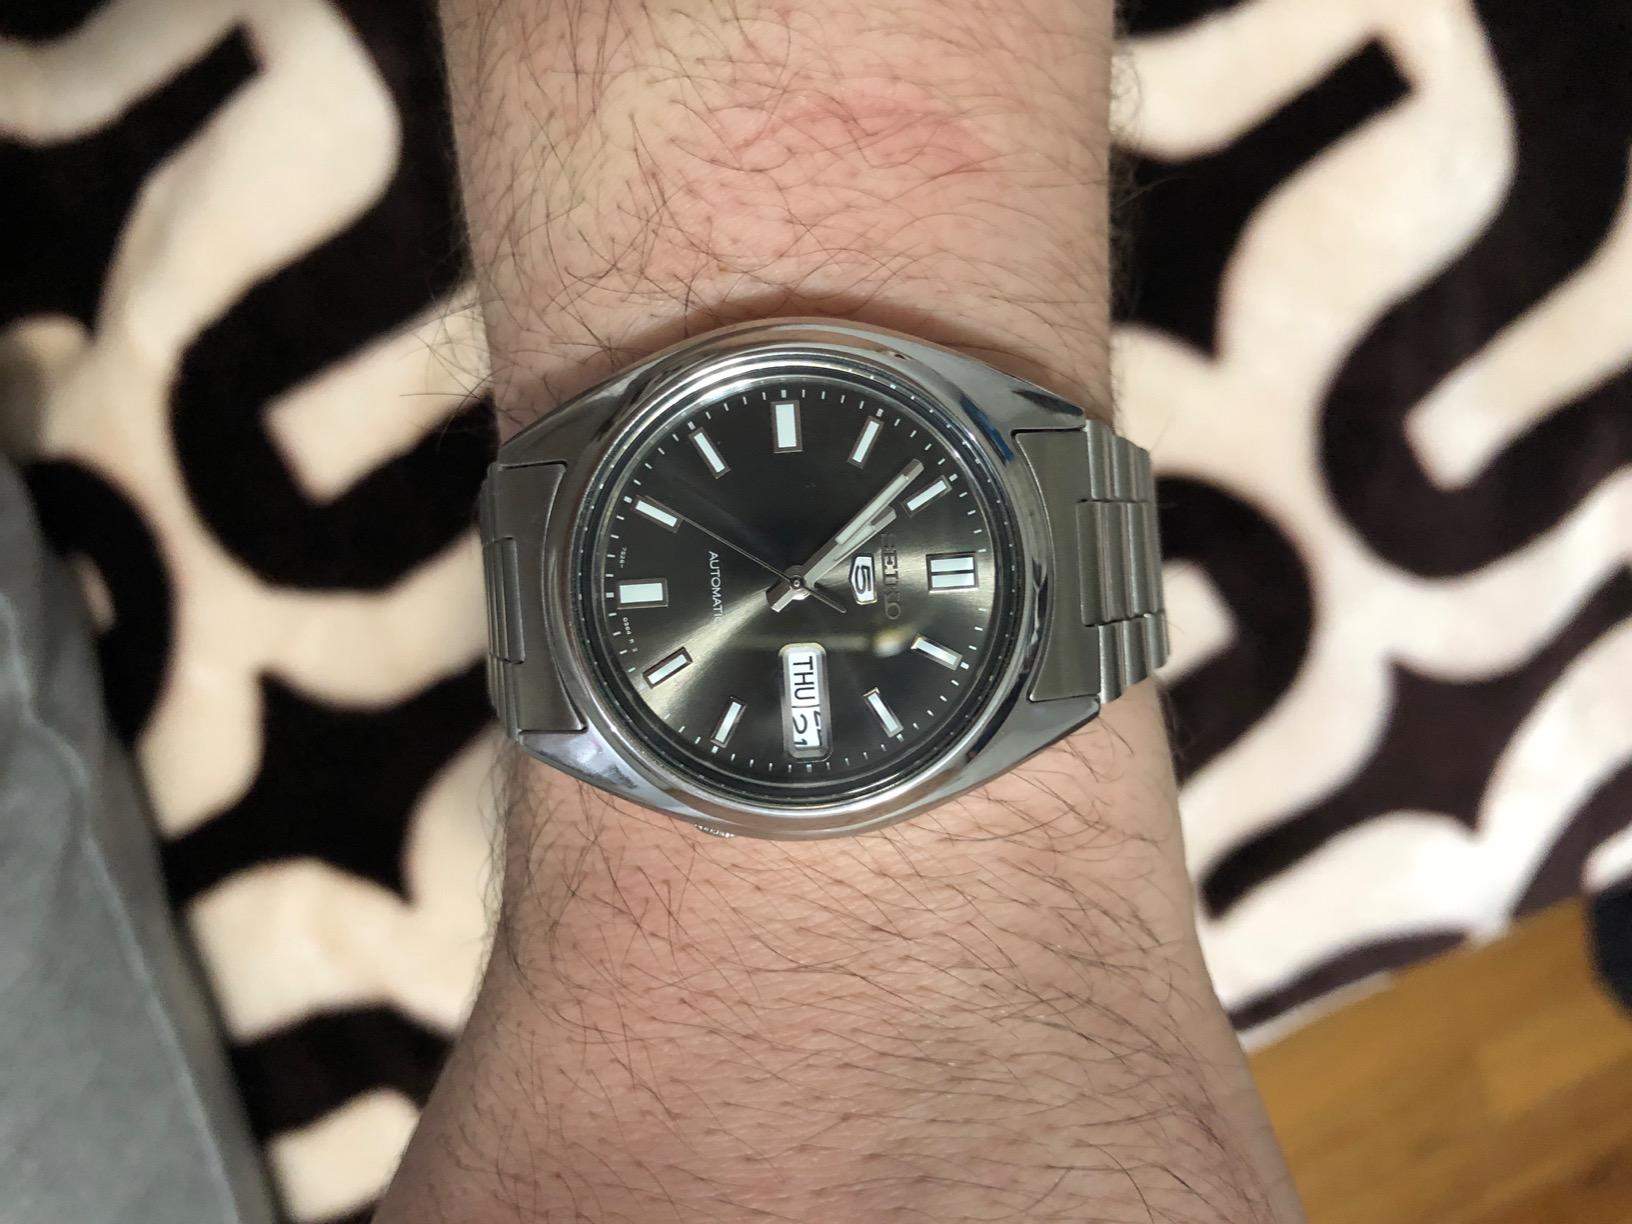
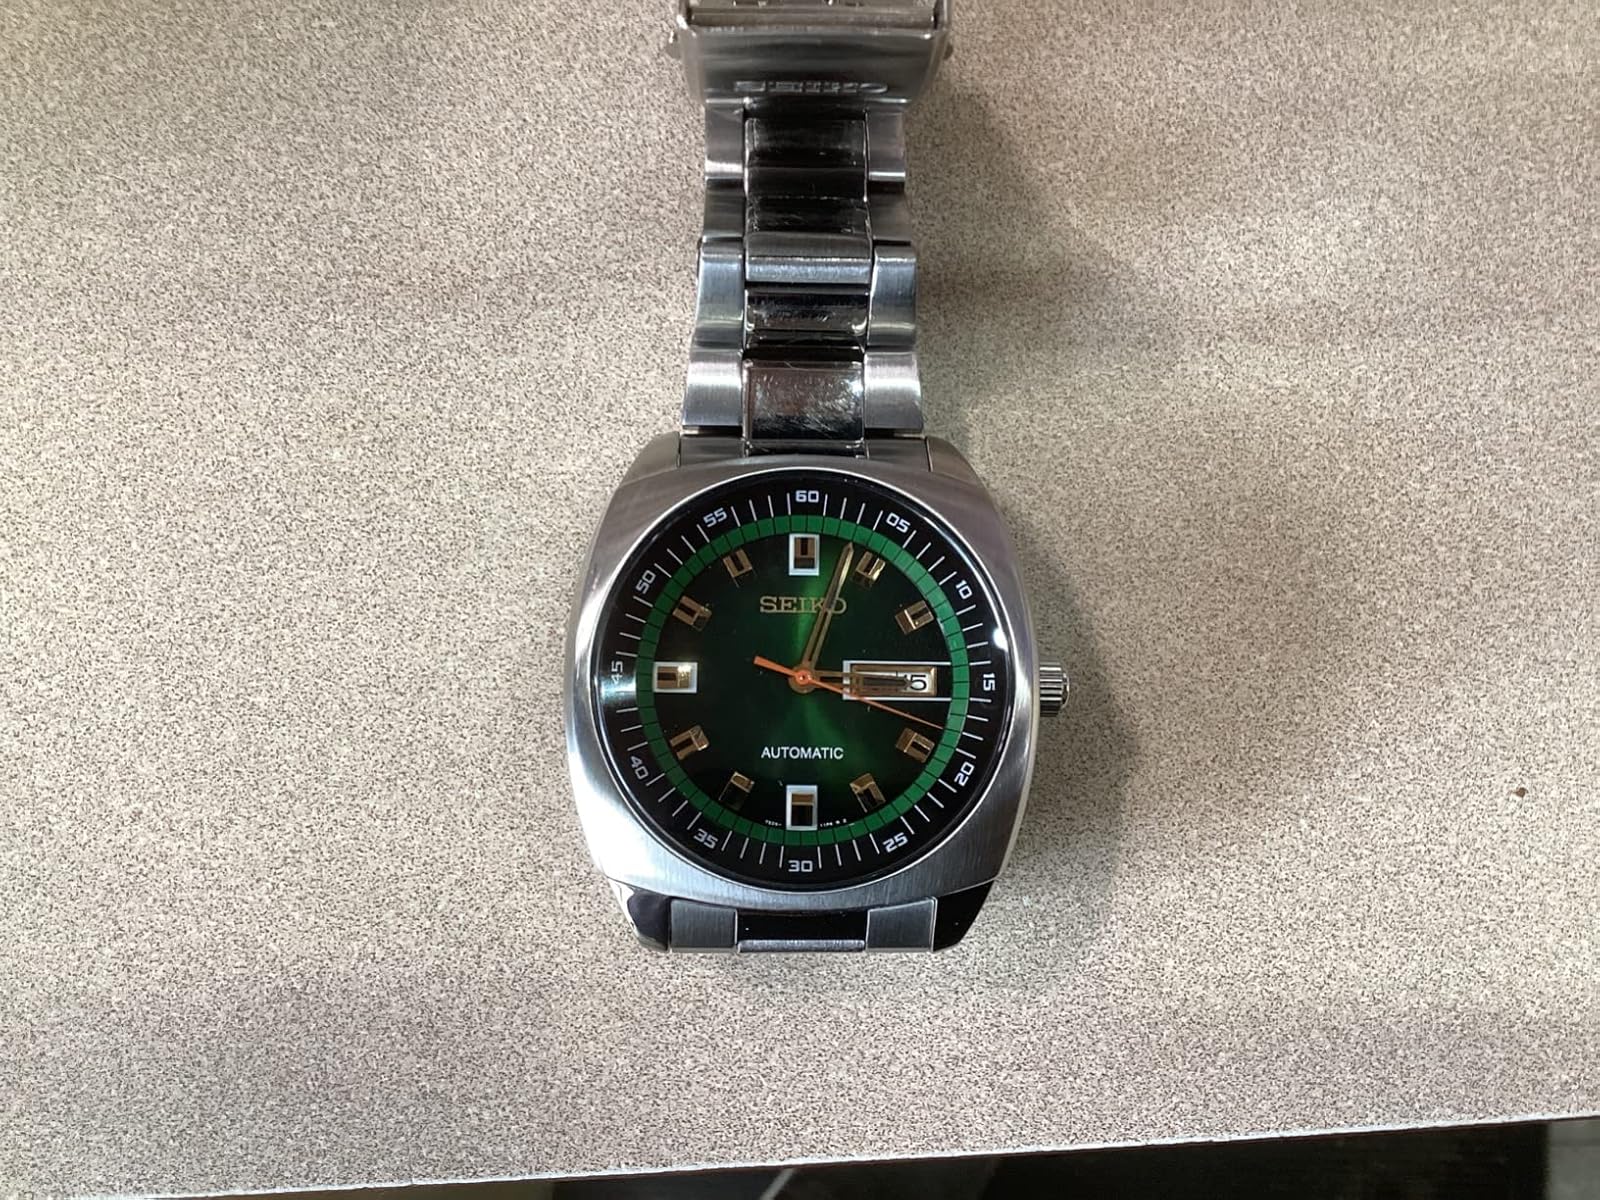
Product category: accessories_watch
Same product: no